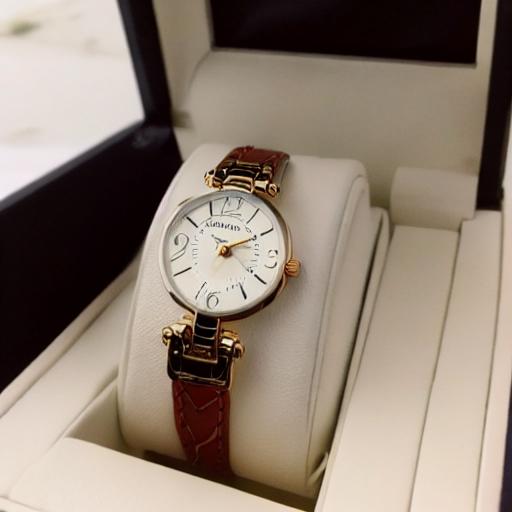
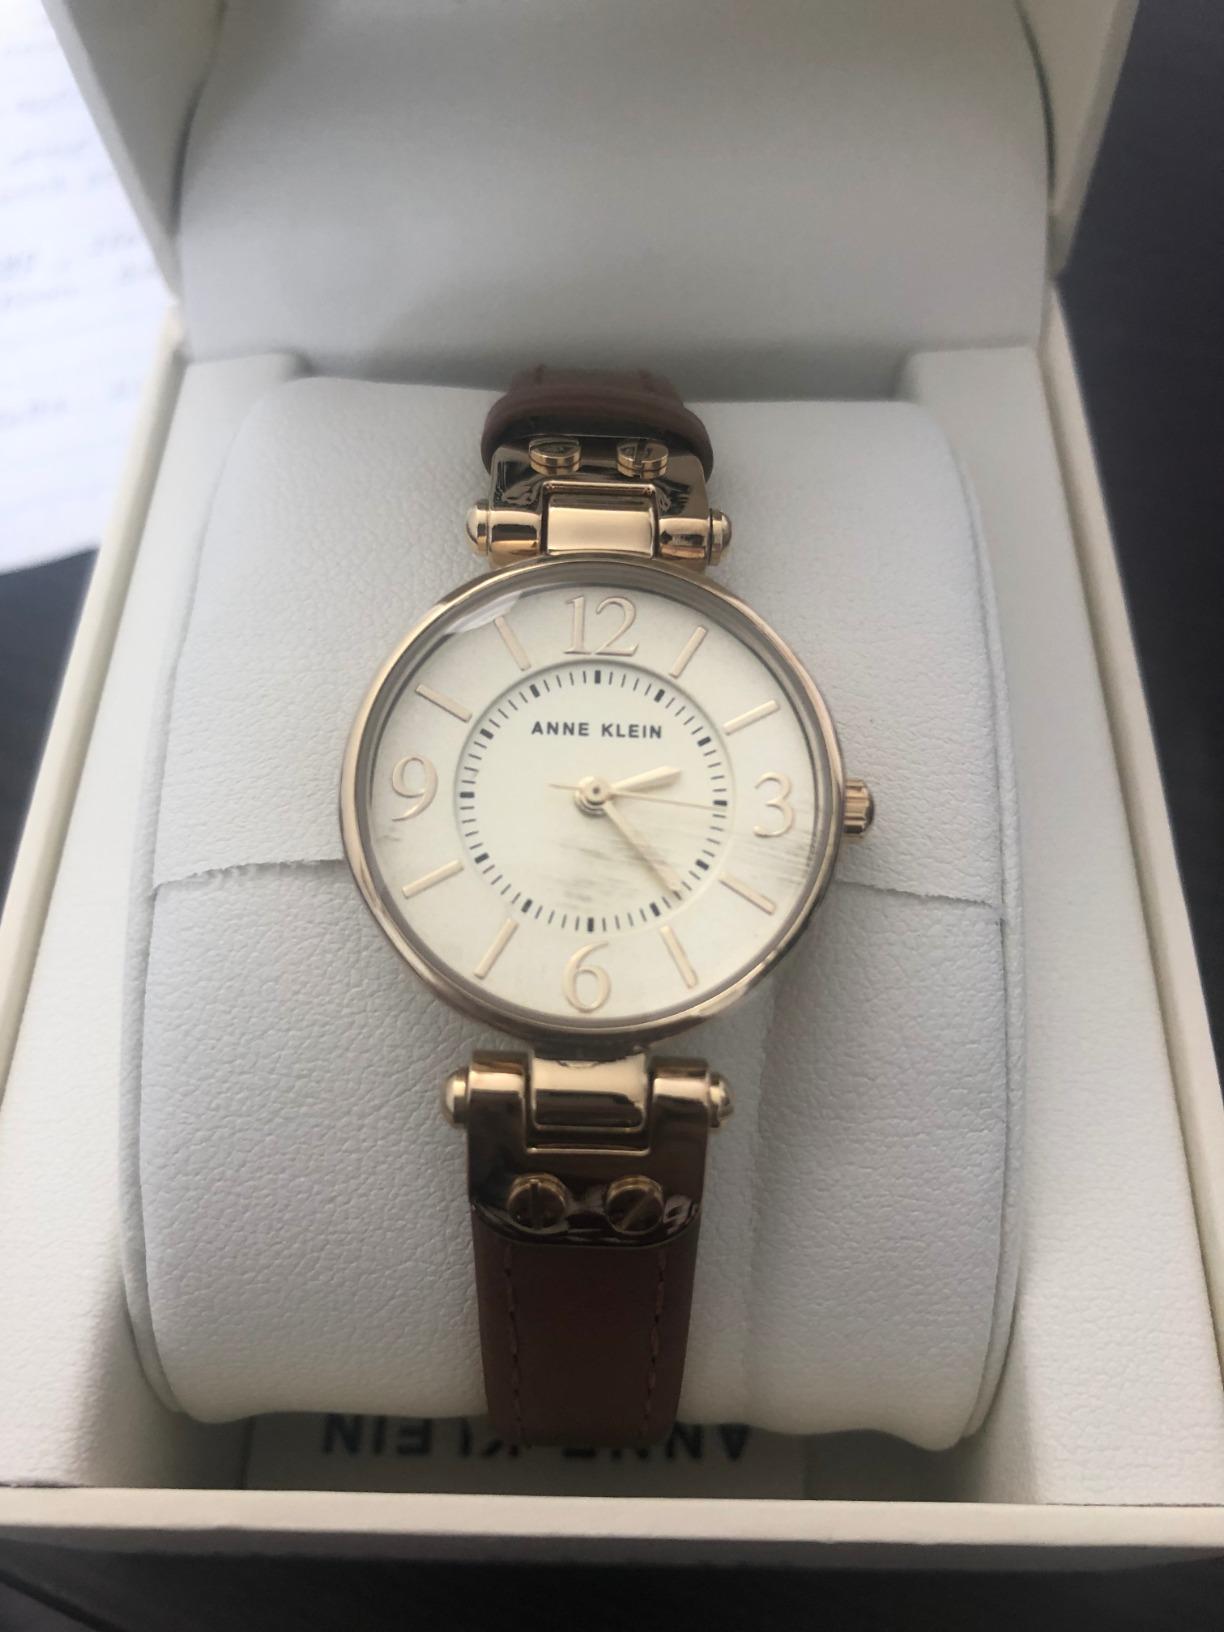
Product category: accessories_watch
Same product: no